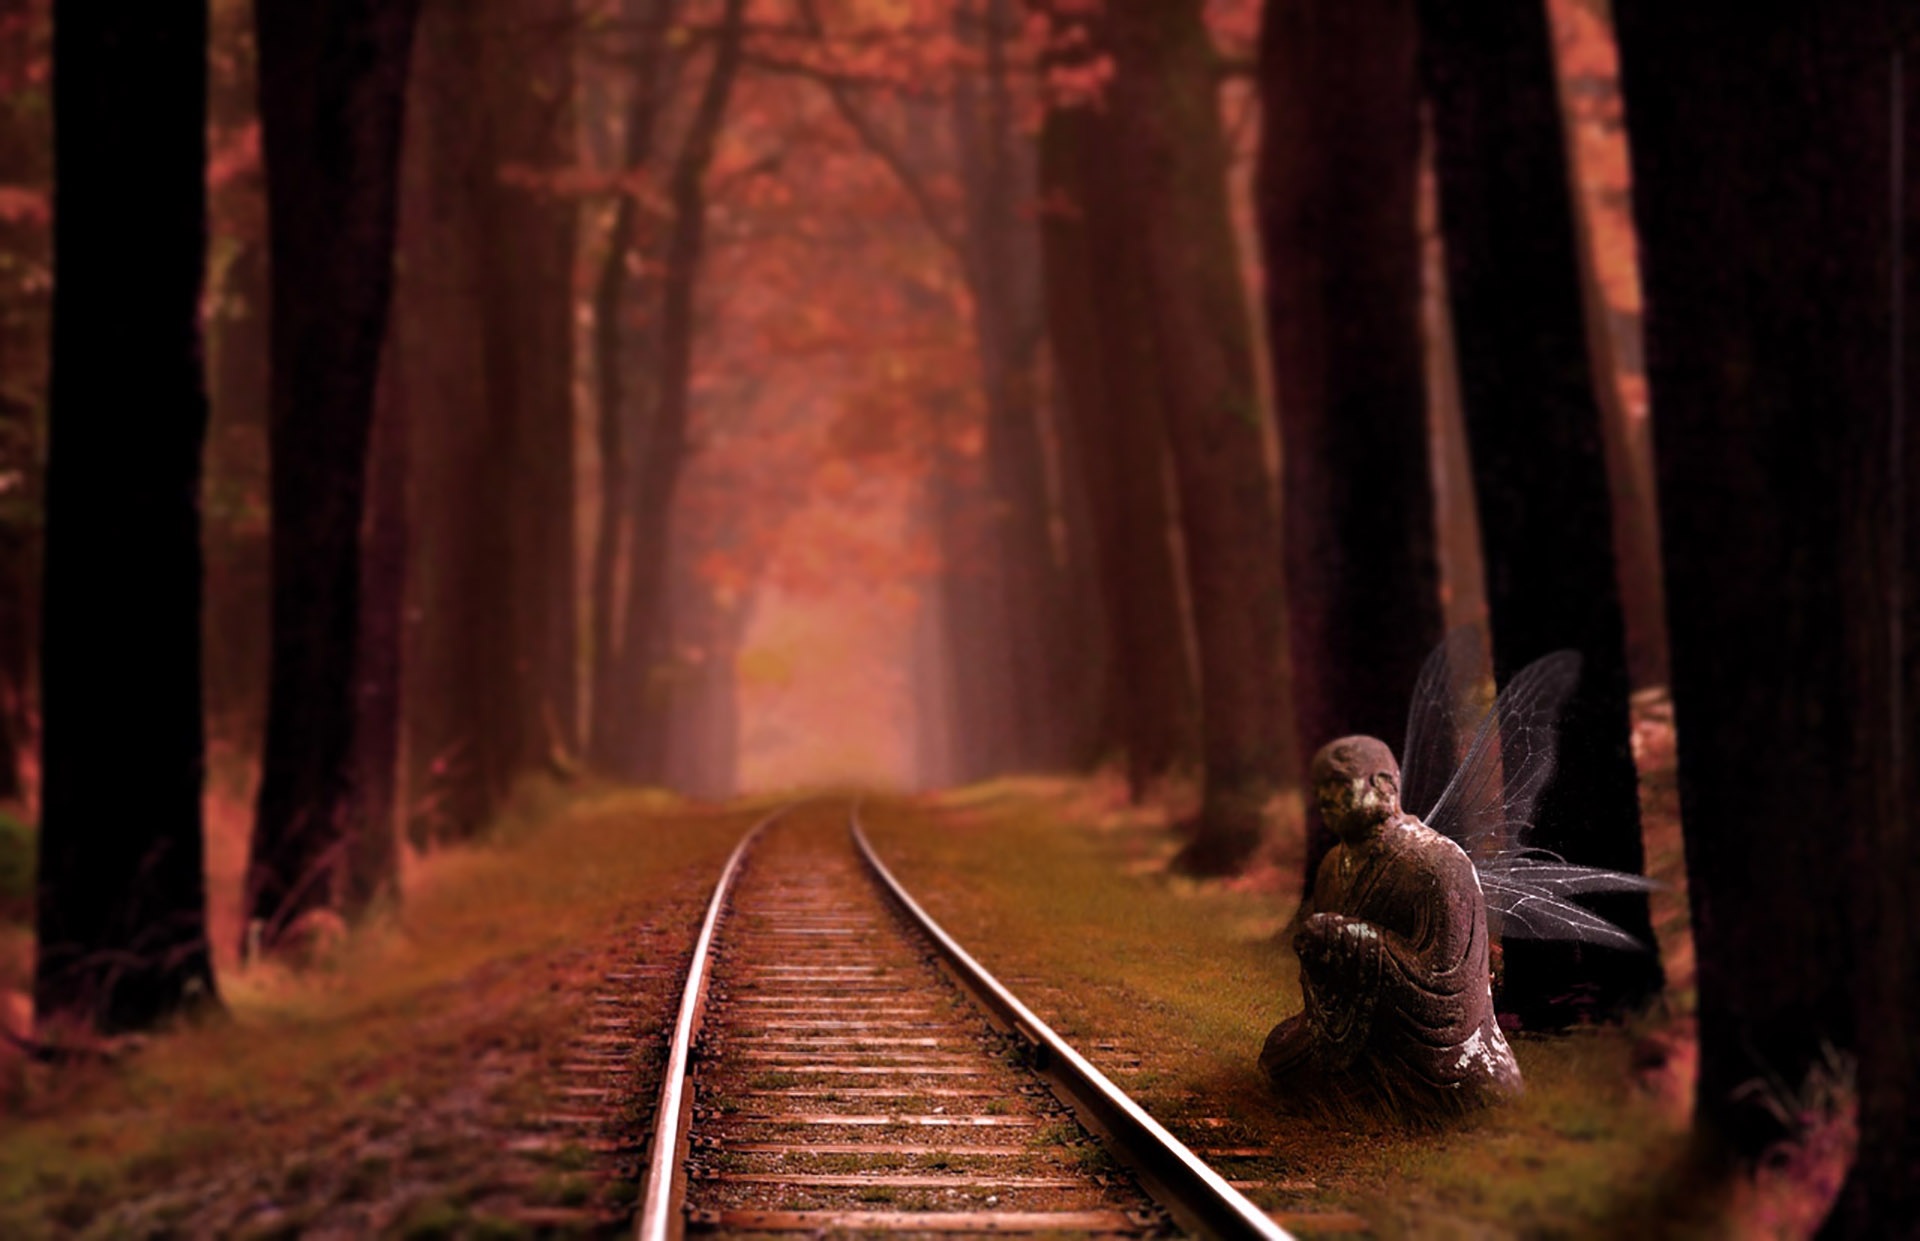
tree, nature, forest, sunlight, morning, train track, mystical, statue, mystery, mystic, autumn, darkness, dream, mysterious, wings, surreal, fantasy, magic, story, imagination, habitat, magical, fairy, fairytale, tale, screenshot, atmospheric phenomenon, computer wallpaper